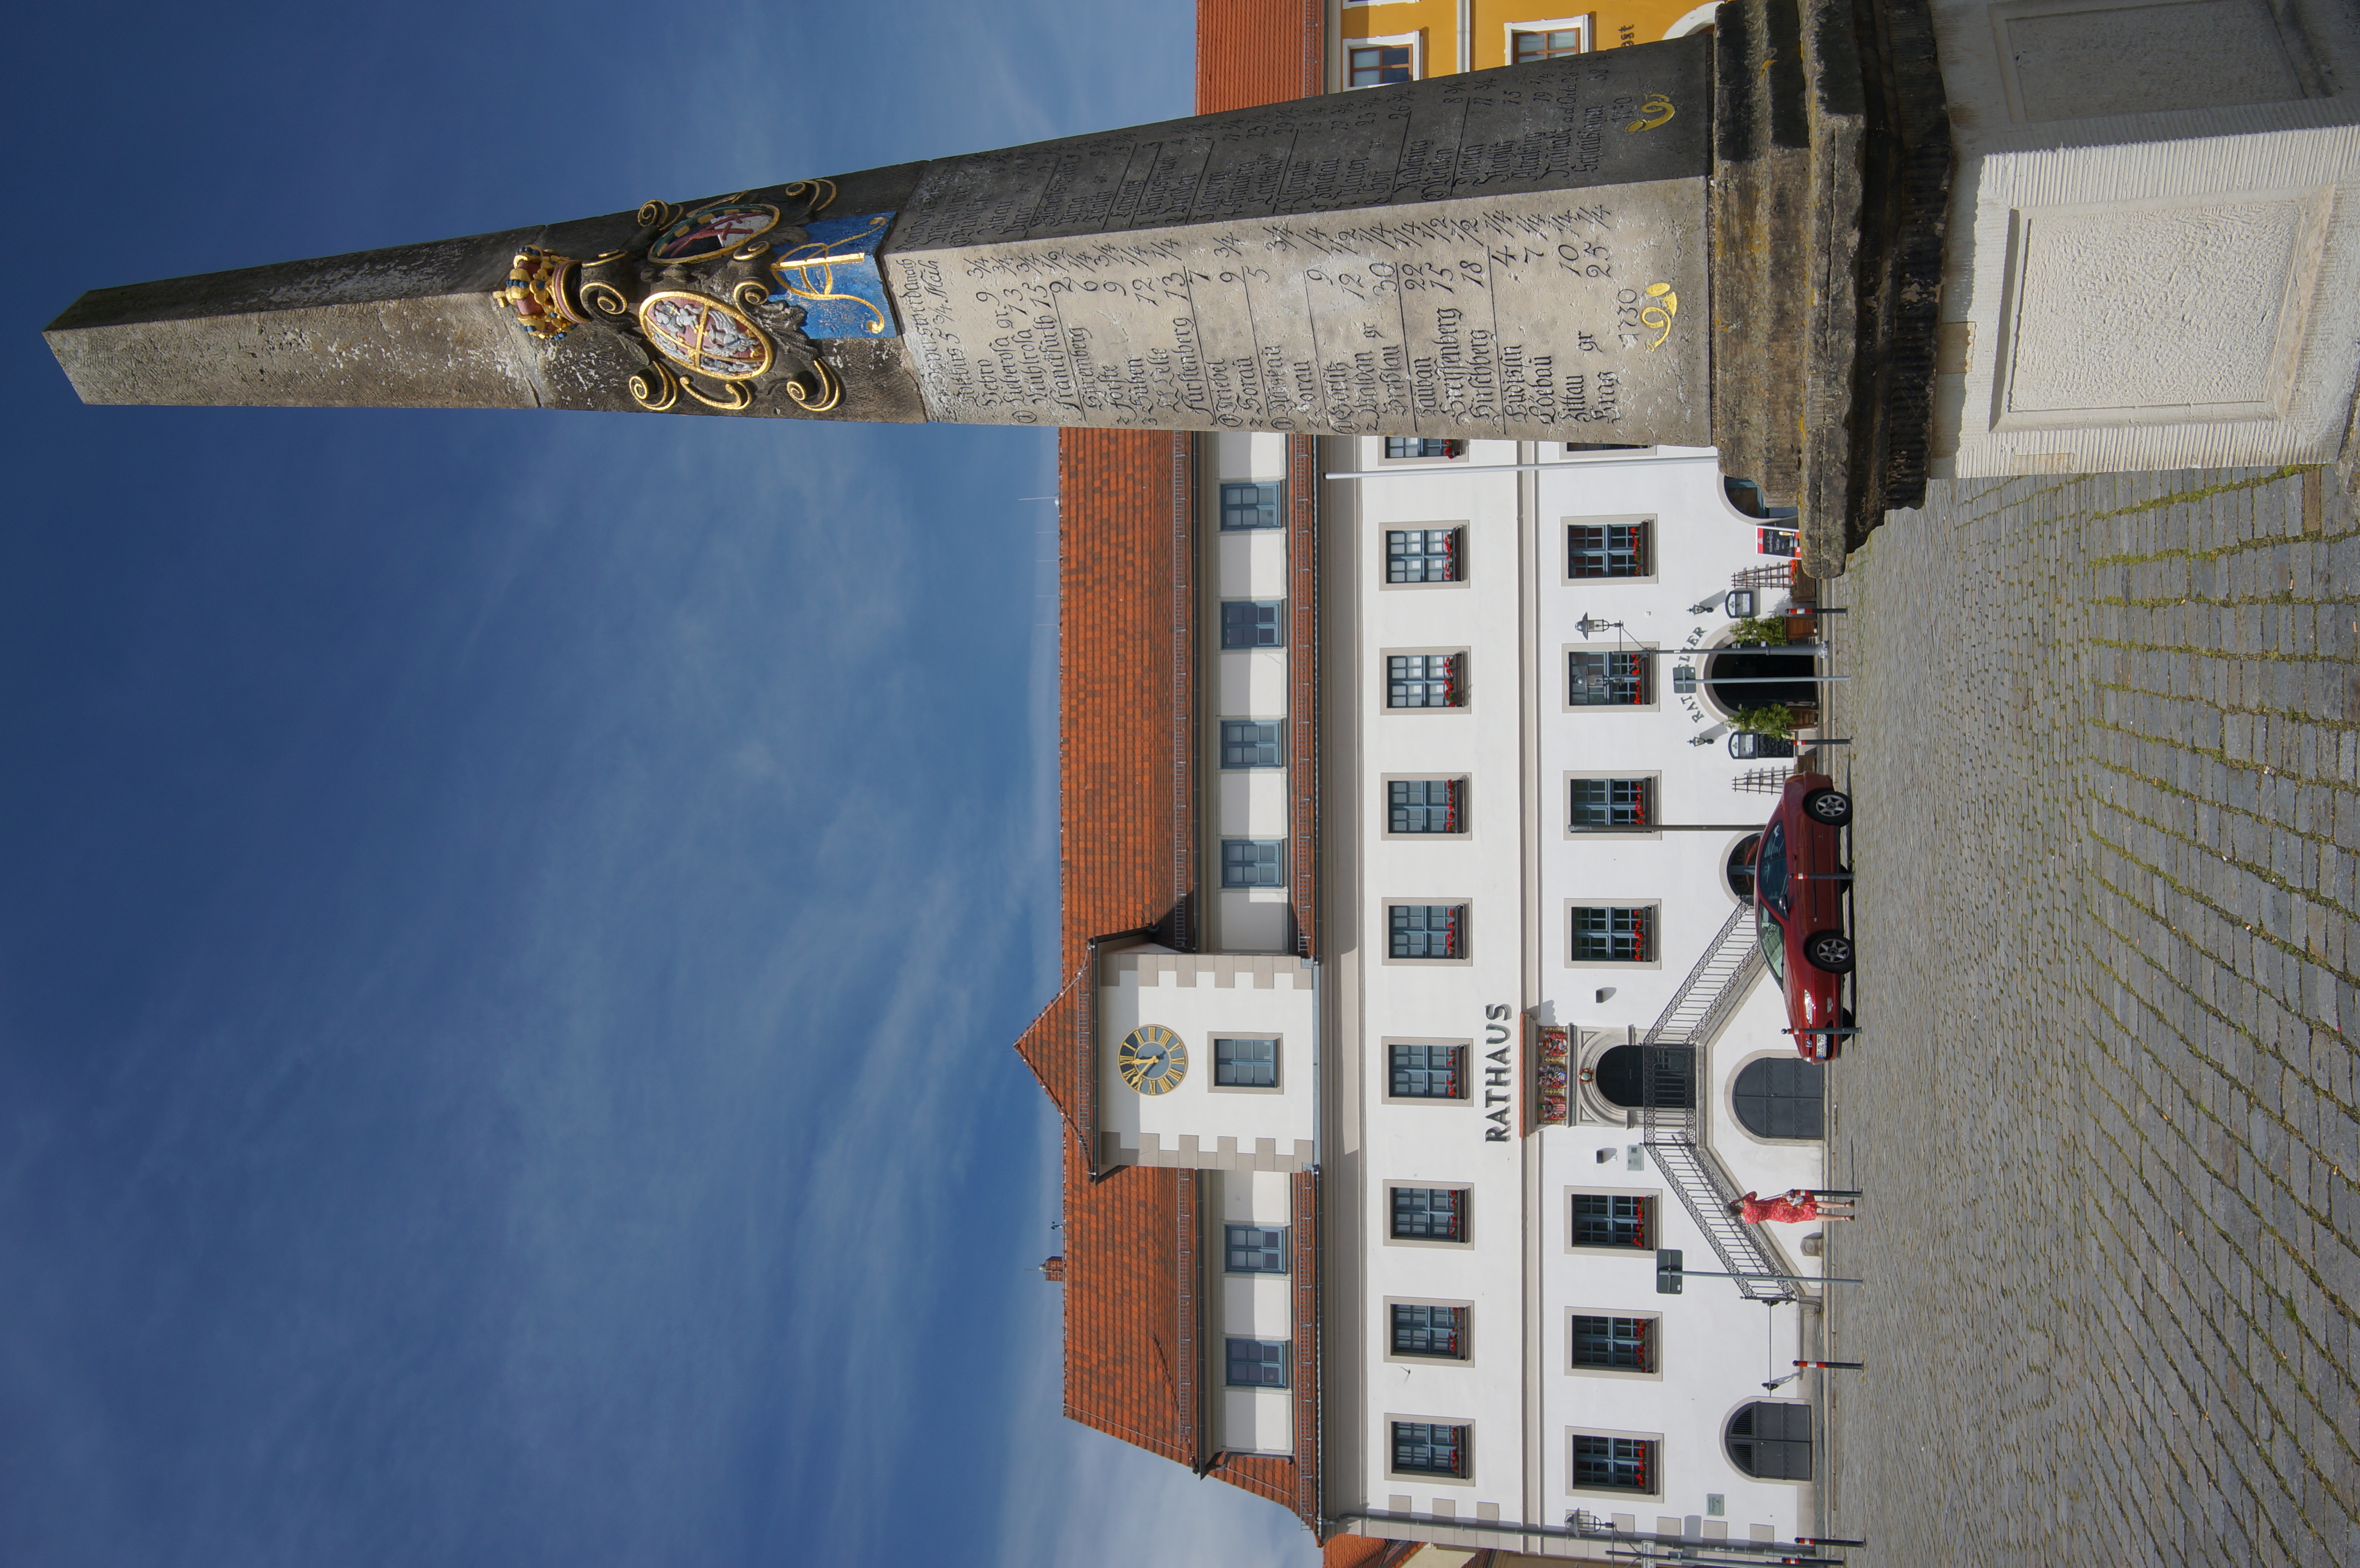
architecture, town, building, monument, tower, landmark, tourism, 2016, germany, deutschland, samyang, sony, nex, nex6, saxony, sachsen, 21mm, lenstagged, samyang21mm114umccse, samyang21mm, steffenzahn, hoyerswerda